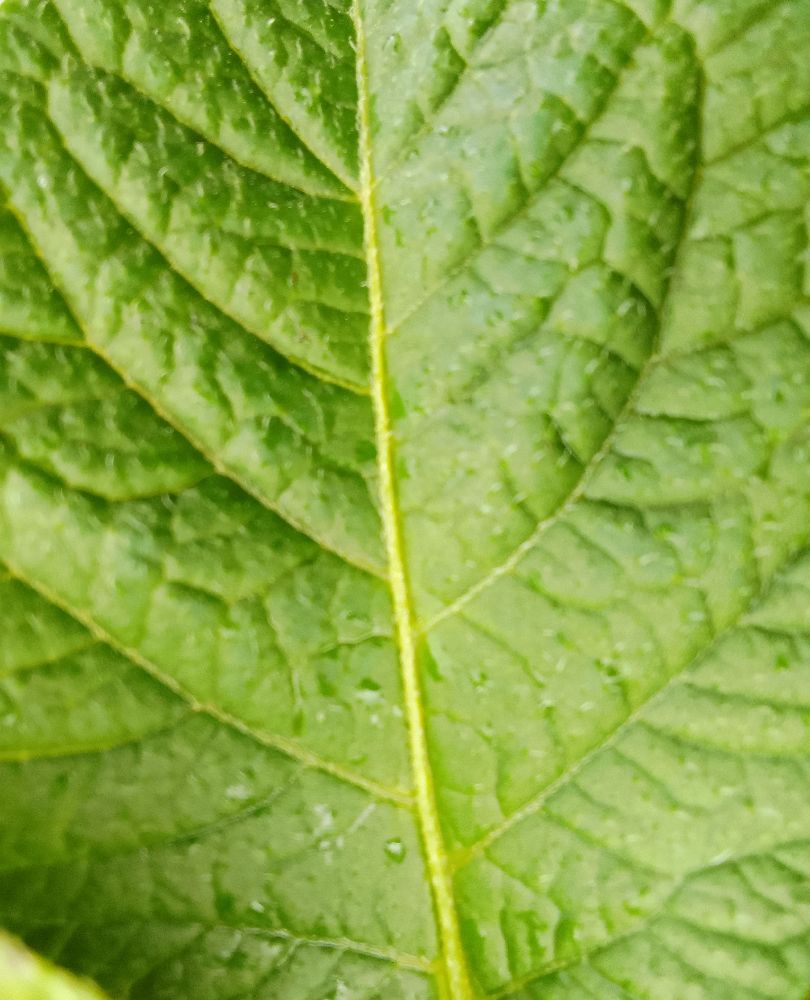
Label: Healthy